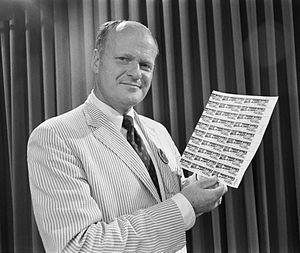
Peintre officiel de la NASA durant de nombreuses années, Robert McCall a créé pour le compte de l'agence spatiale américaine de nombreux écussons de missions, images et fresques.